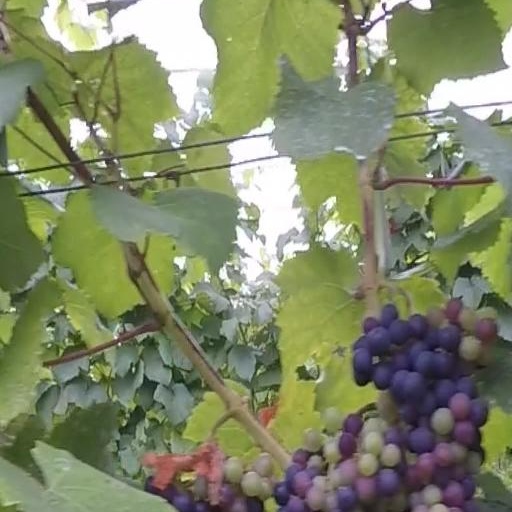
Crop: grape